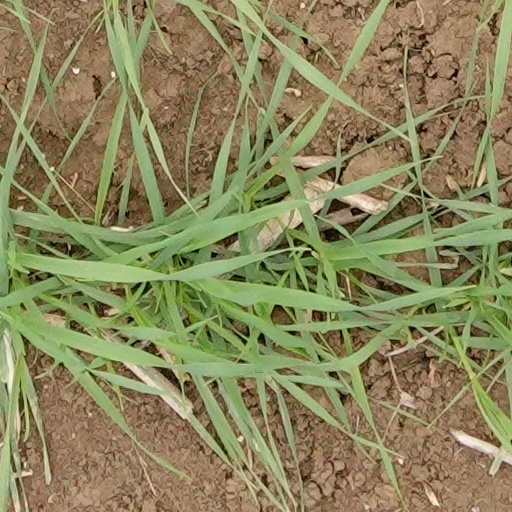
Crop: wheat